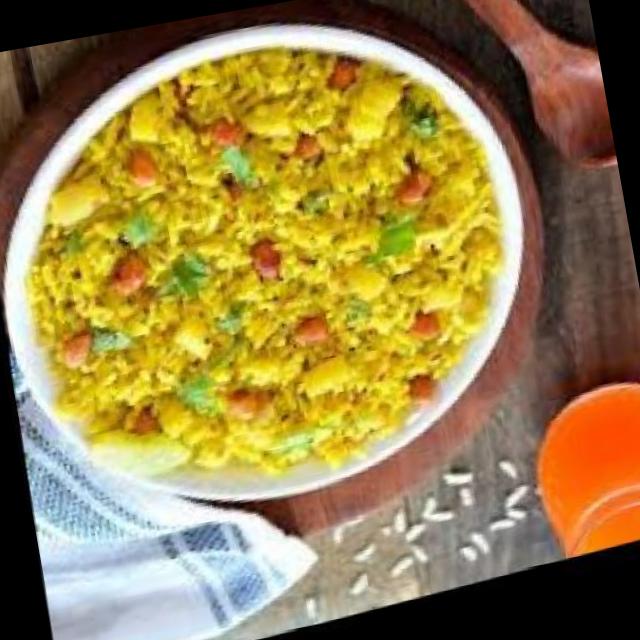
Dish: poha